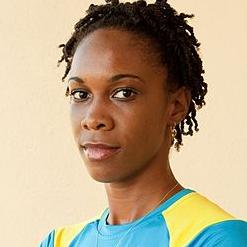
Age: 24